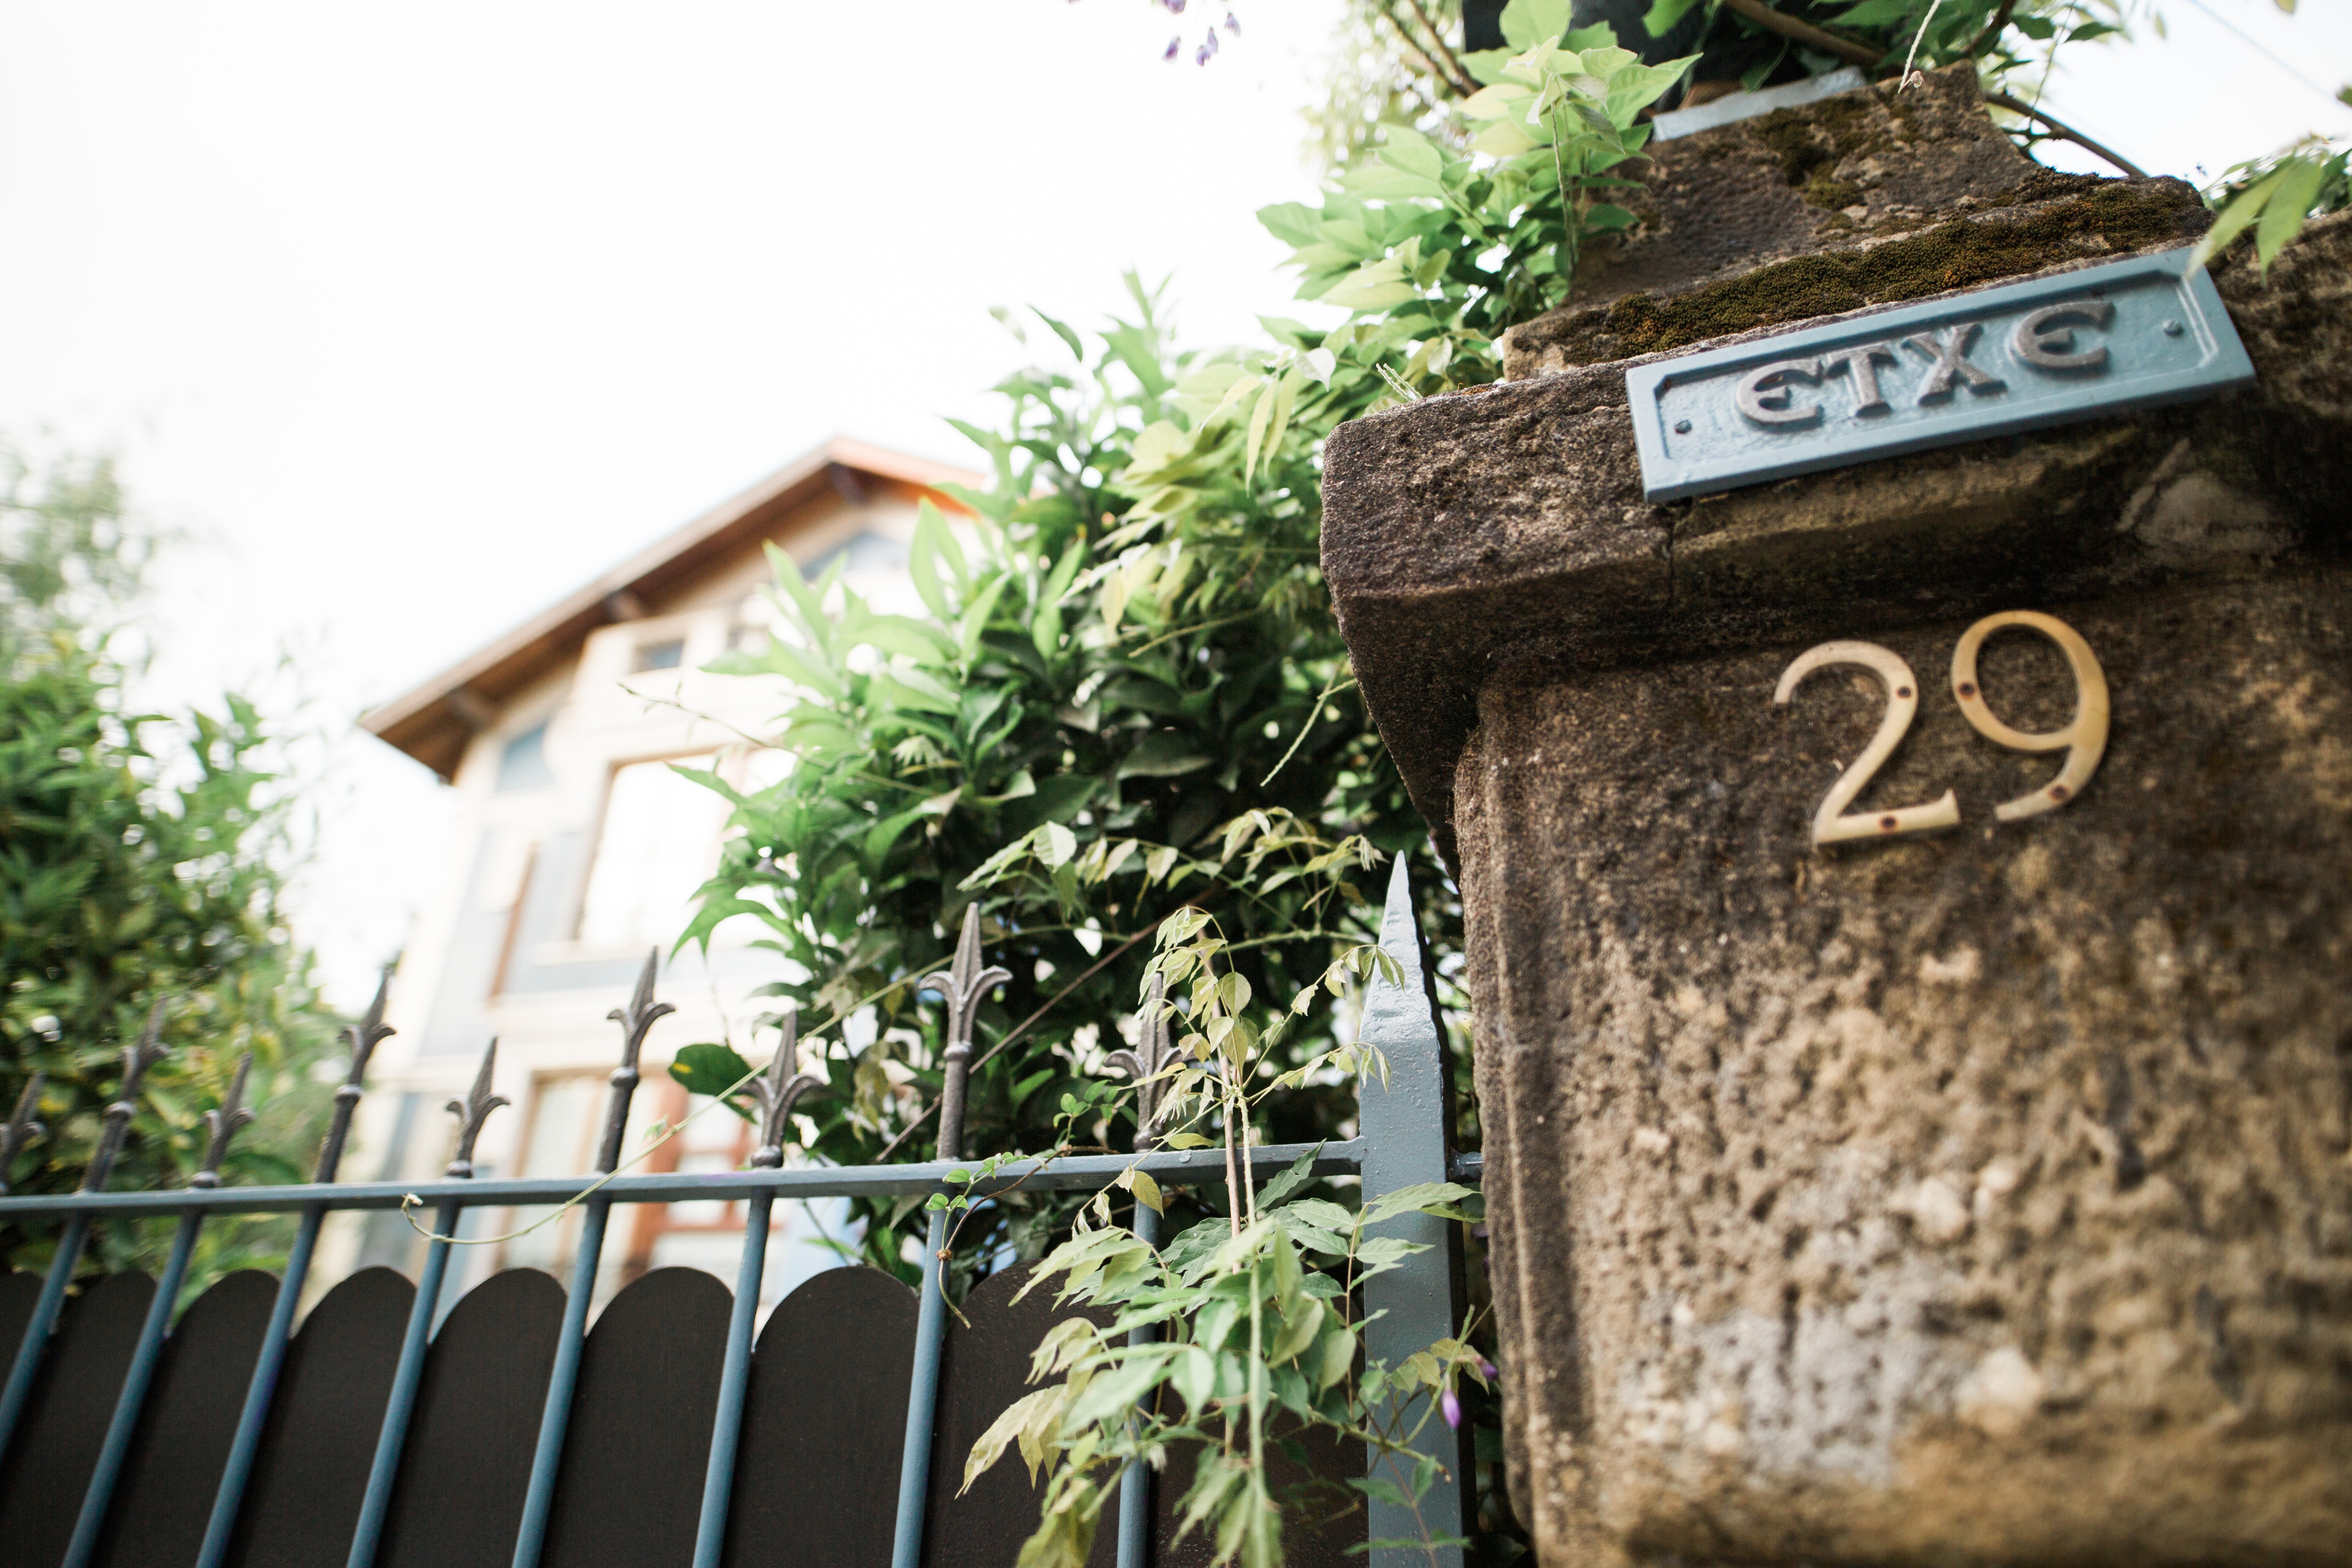
garden